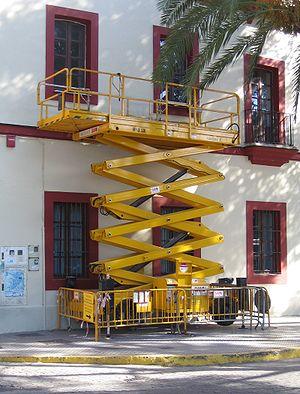
Haulotte est un constructeur français d'engins de travaux publics, de machines d'élévation de personnes et de charges dont la structure actuelle date de 1995. Haulotte est depuis 1999 le leader européen sur son secteur d'activité principal : la nacelle élévatrice. L'entreprise est cotée à Paris sur Euronext, et fait partie de l'indice Next 150.